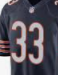
Number: 3